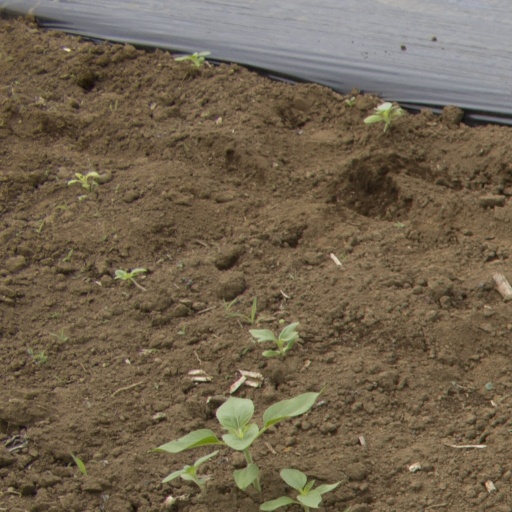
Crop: Jerusalem artichoke